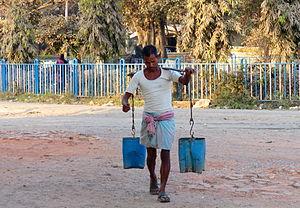
Pékin Express : Retour sur la route mythique est la 13ᵉ édition de Pékin Express, émission de télévision franco-belgo-luxembourgeoise de téléréalité, diffusée chaque semaine sur M6 du mardi 25 février 2020 au mardi 7 avril 2020, et la 4ᵉ édition spéciale. Elle est présentée par Stéphane Rotenberg, désigné comme directeur de course. Ce sont Julie et Denis, le couple corse, qui l'emportent. Il empochent la somme maximale mise en jeu, soit 100 000 €.